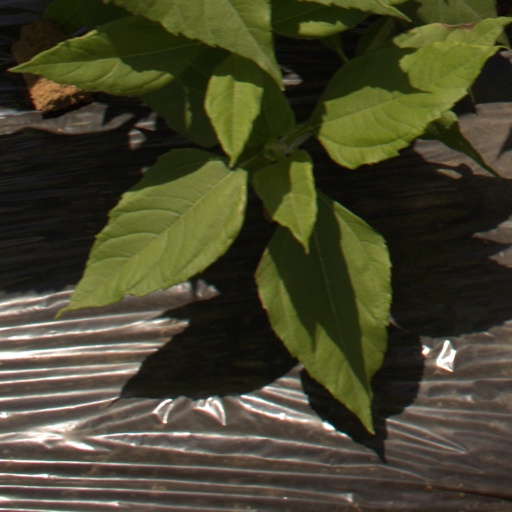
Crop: Jerusalem artichoke